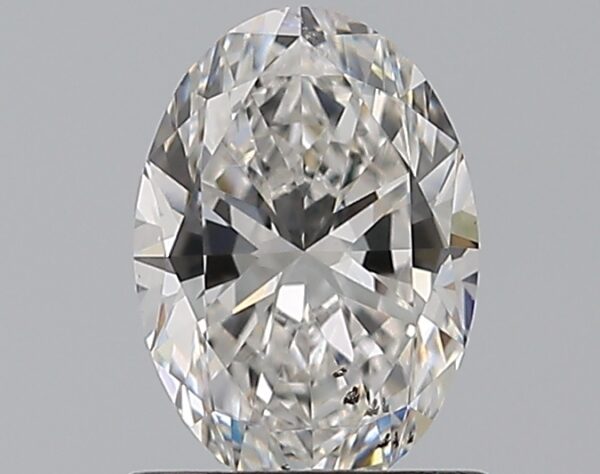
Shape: oval
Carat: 0.8
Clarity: SI1
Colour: F
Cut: EX
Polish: EX
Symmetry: EX
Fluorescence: M
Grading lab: GIA
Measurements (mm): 7.39 x 5.19 x 3.24